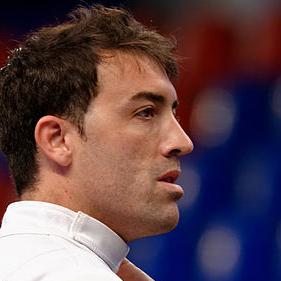
Age: 35